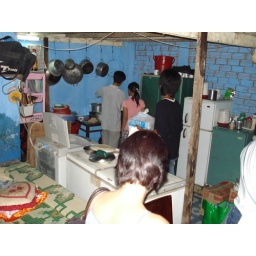
Look at the kitchen and bed side by side.